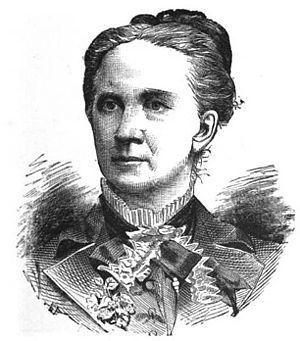
L’université de Syracuse est une université privée non-confessionnelle située à Syracuse, dans l'État de New York. Elle compte aujourd'hui environ 20 000 étudiants et constitue le principal bassin d'emploi de la ville.